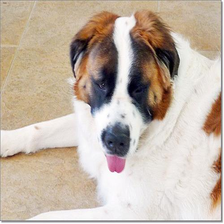
Species: dog
Breed: saint bernard